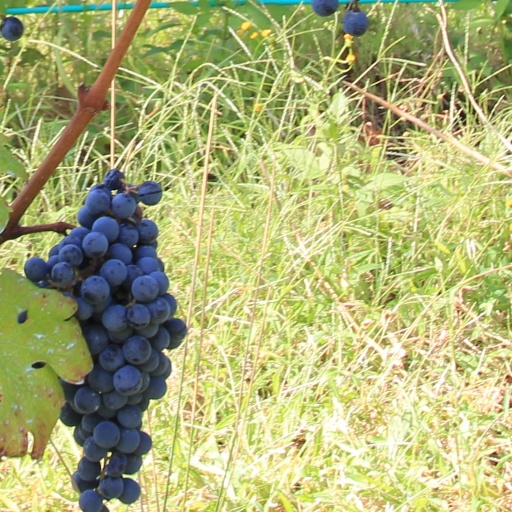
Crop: grape